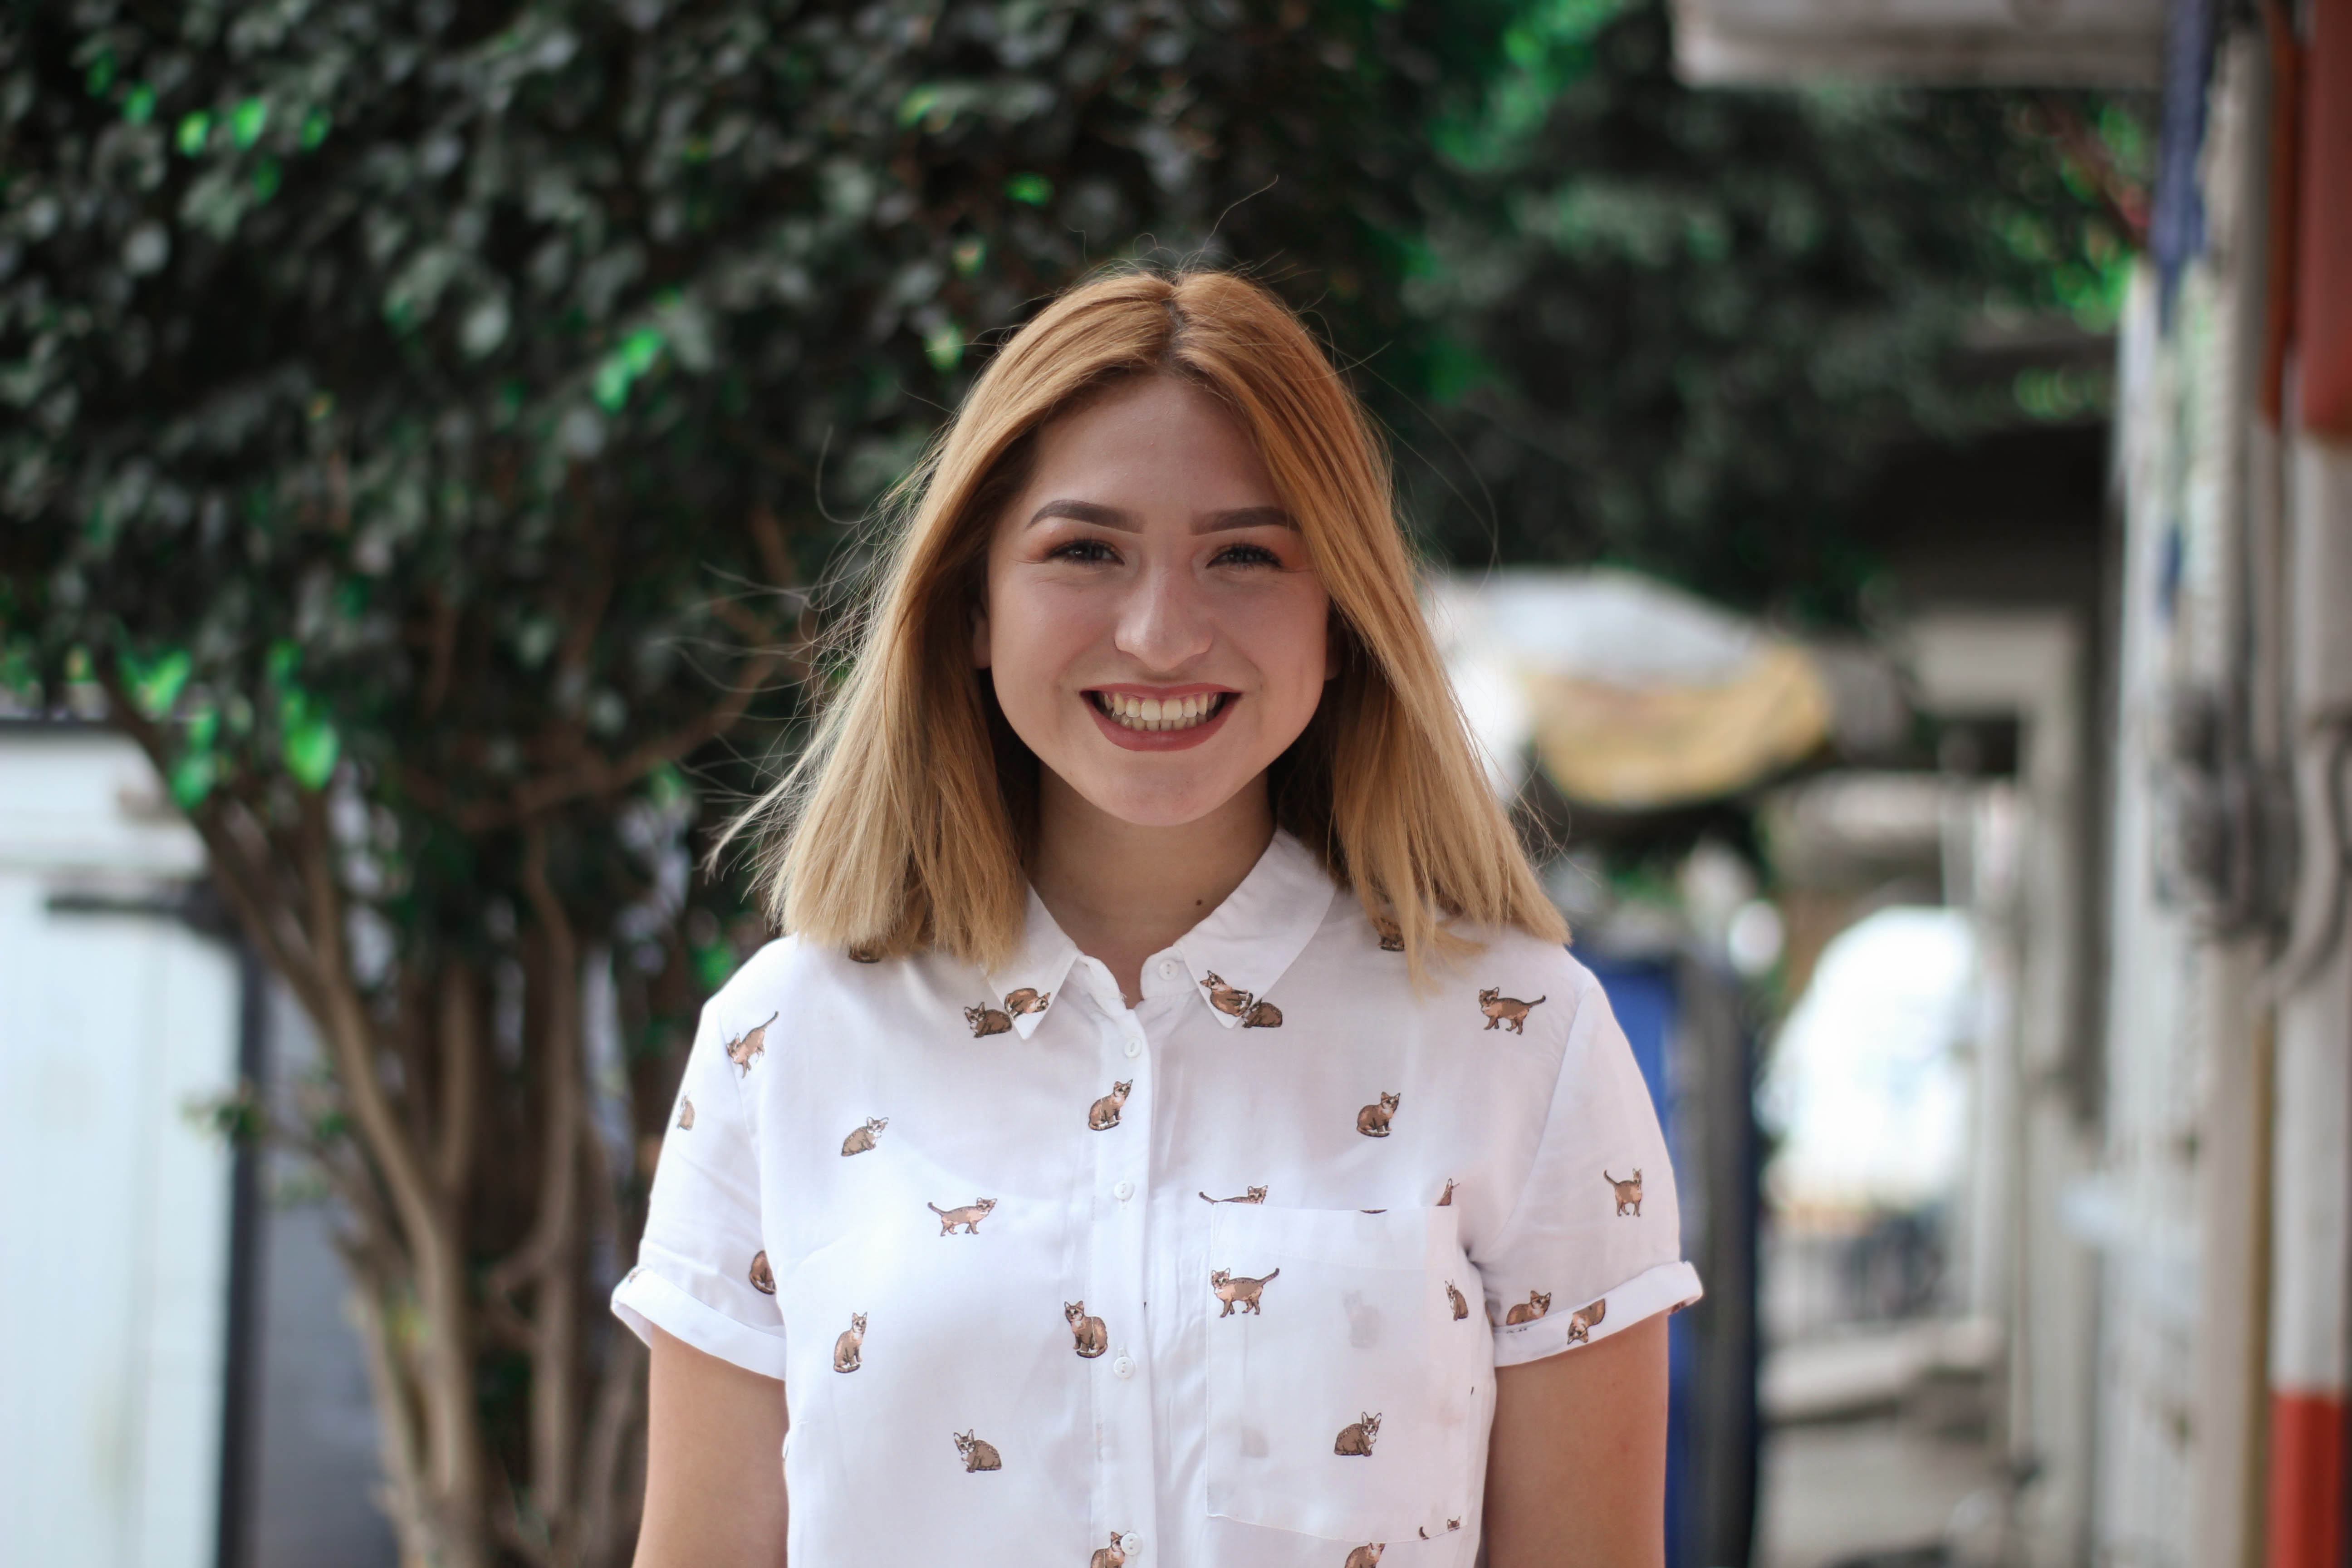
girl, beautiful, pretty, mexican, woman, young, smile, happy, bokeh, 50mm, eyes, model, portrait, hair, photograph, facial expression, skin, beauty, photography, snapshot, shoulder, long hair, portrait photography, photo shoot, pattern, happiness, fun